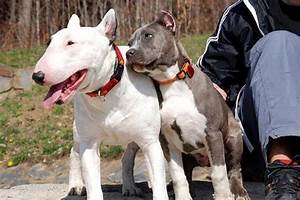
Label: cane